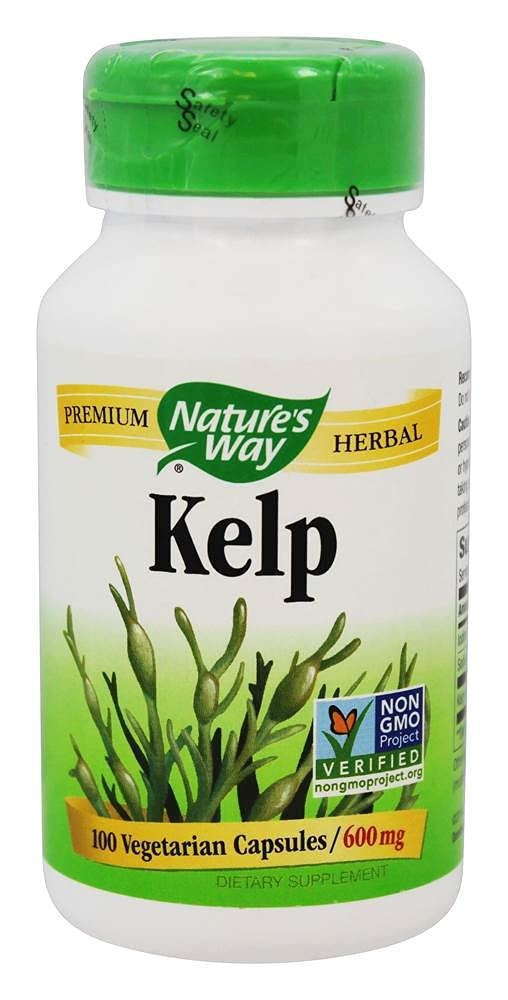
Item Name: Nature's Way Kelp - 100 Capsules
Bullet Point: Nature's Way Kelp - 100 Capsules
Value: 100.0
Unit: Count

Price: 11.49